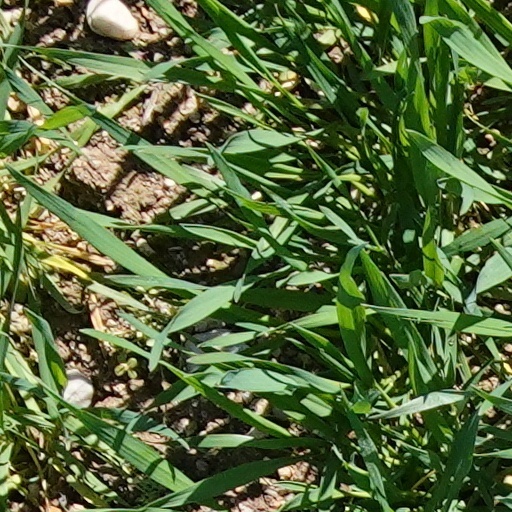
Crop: wheat